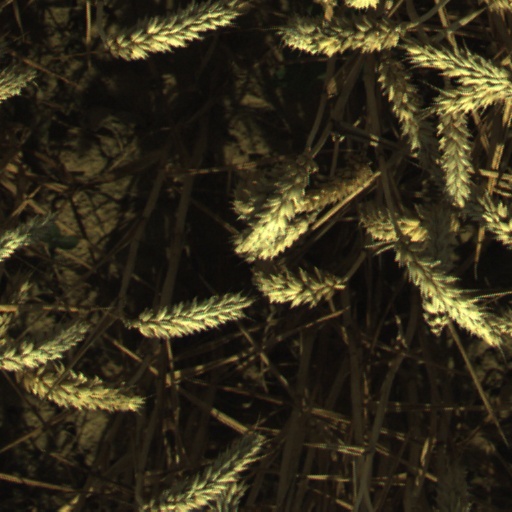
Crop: wheat